Ma Xiaoguang

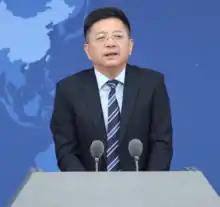
Ma in April 2022

Ma Xiaoguang (born 1955) is a Chinese diplomat who was director of the Information Bureau of the Taiwan Affairs Office of the State Council from January 2014 to November 2023.